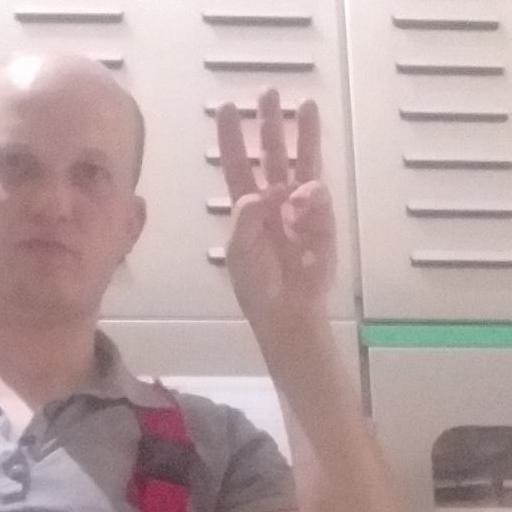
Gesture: three